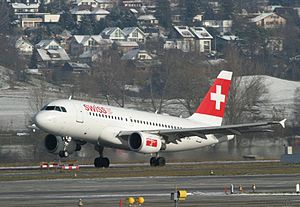
Swiss International Air Lines
En Airbus A319 fra SWISS.
Swiss International Air Lines er Schweiz' største flyselskab. Selskabet flyver til alle kontinenter, med undtagelse af Australien og Antarktis. SWISS har sin operative base i Zürich og hovedkontor i Basel.